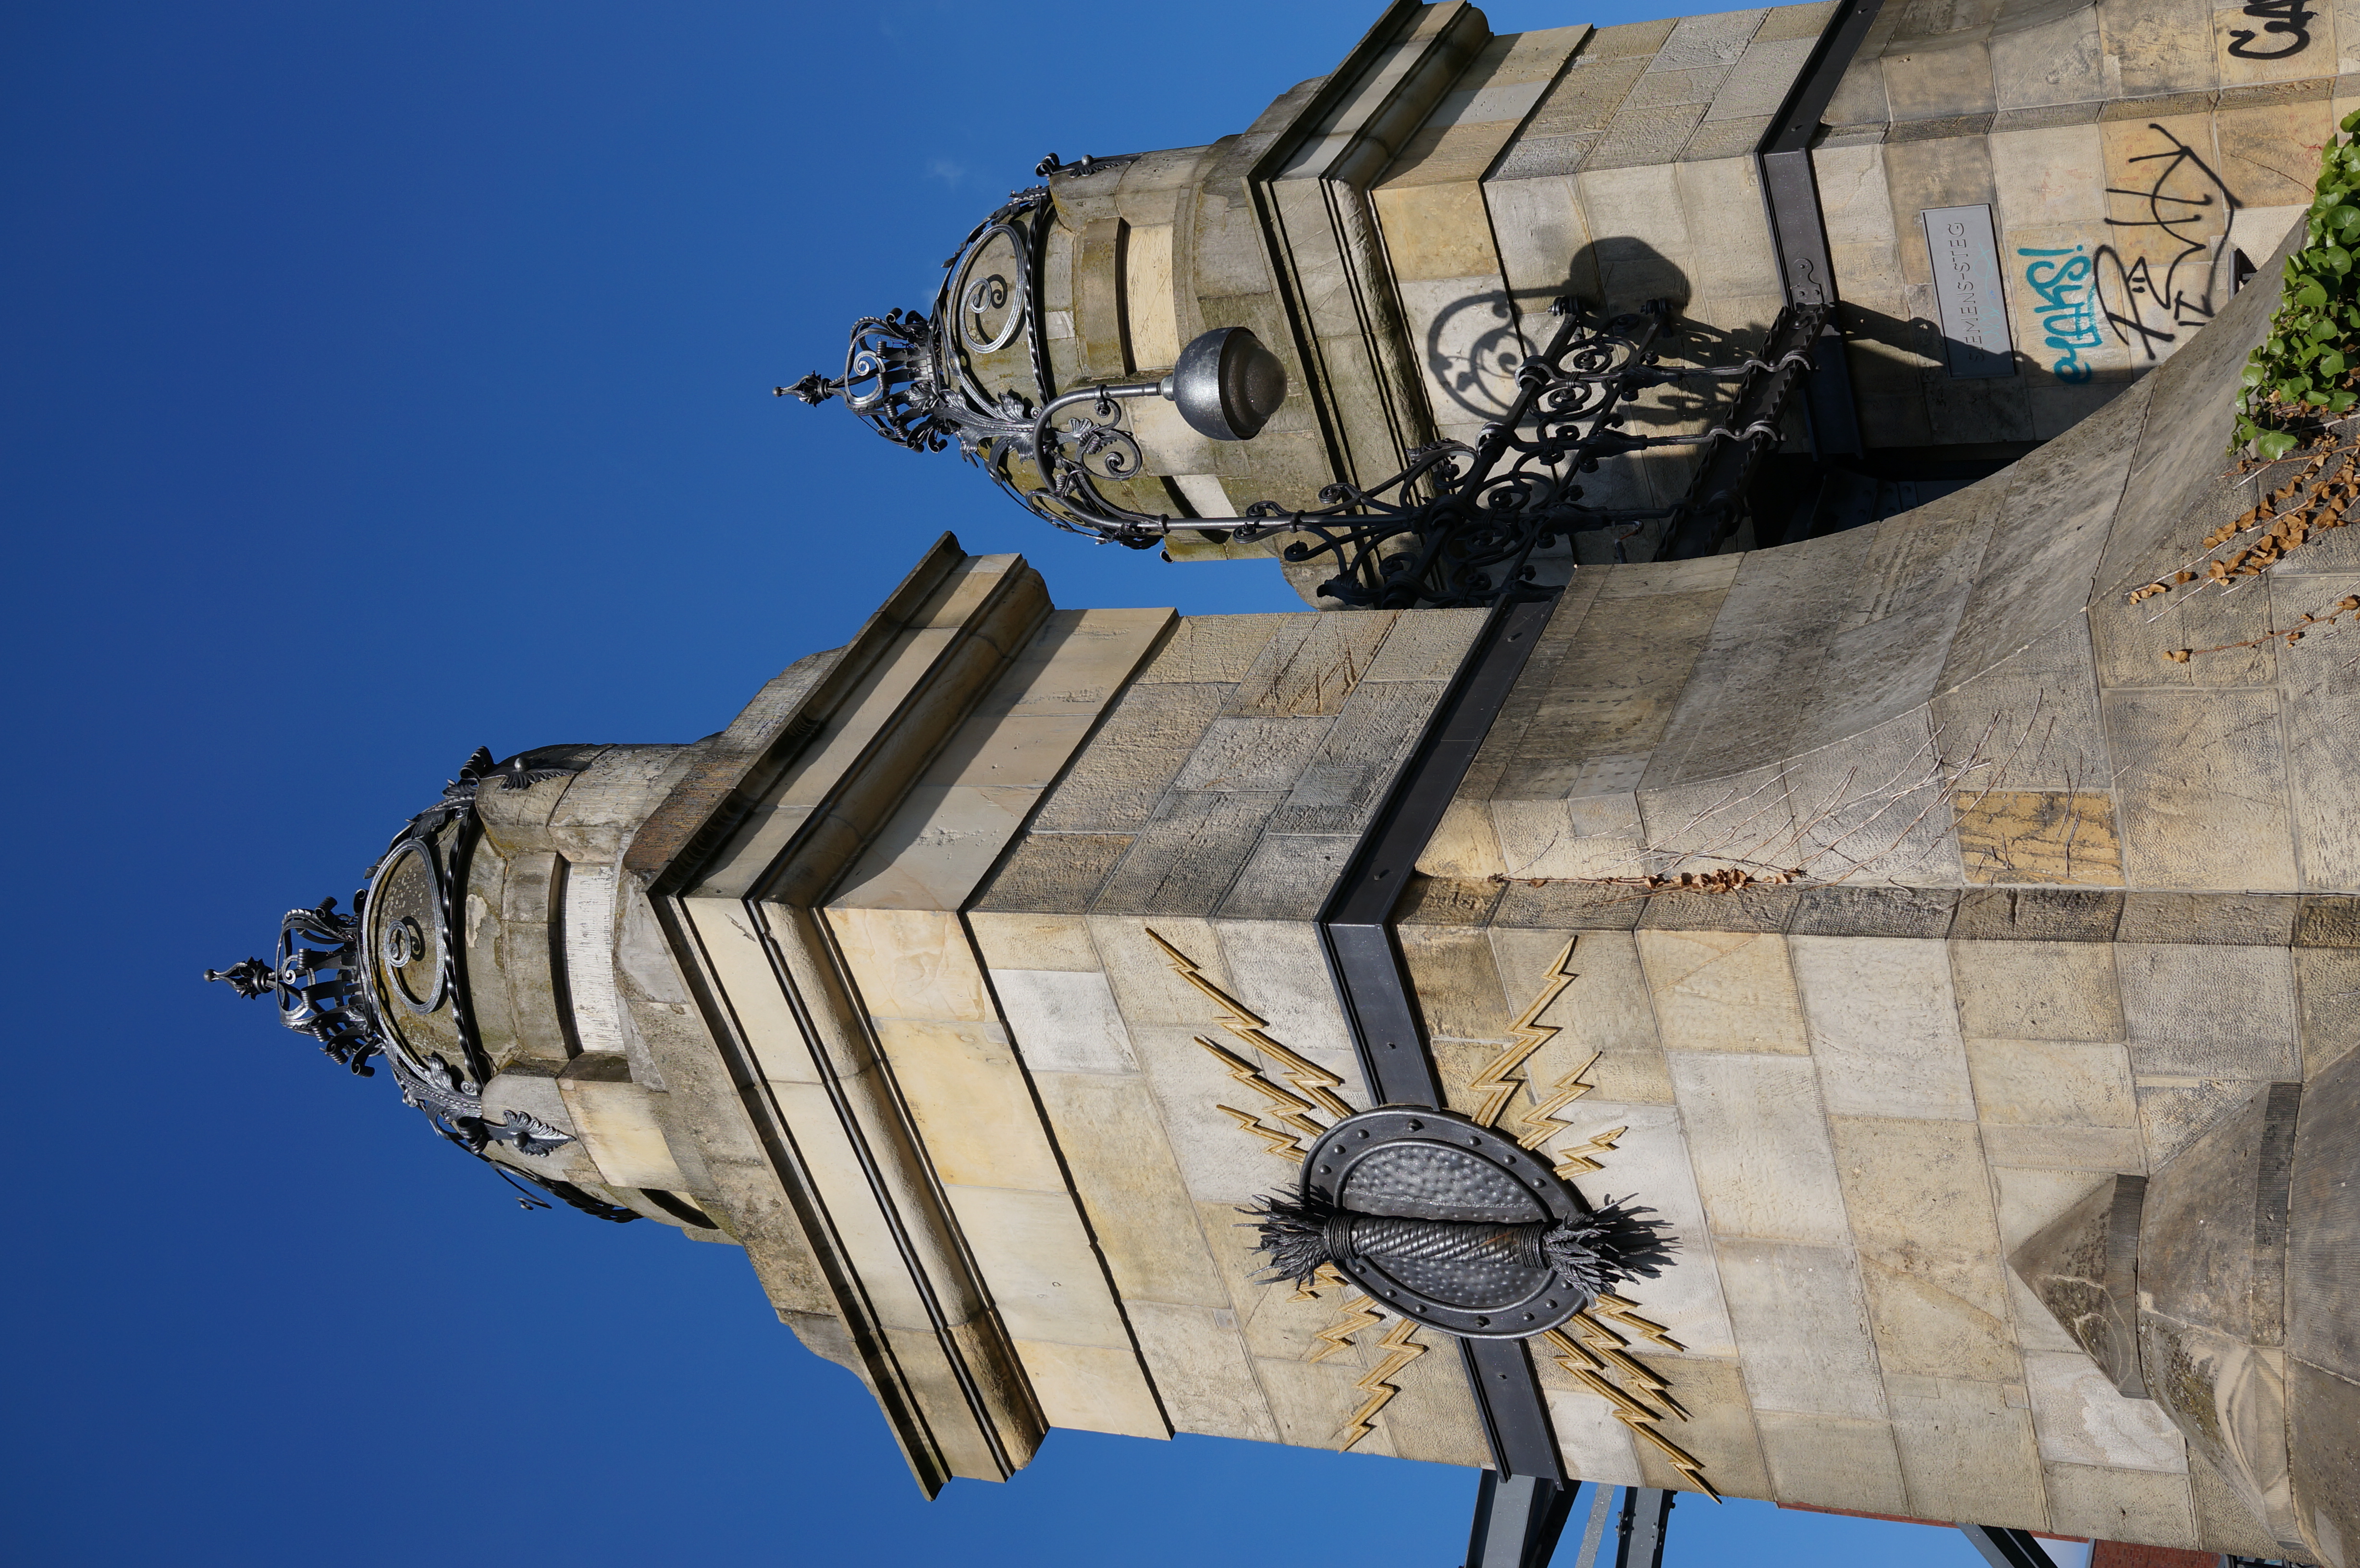
vehicle, sculpture, art, tourist attraction